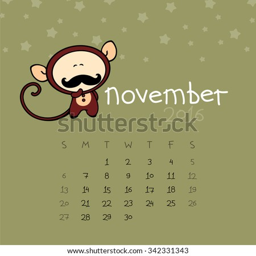
calendar for the year november